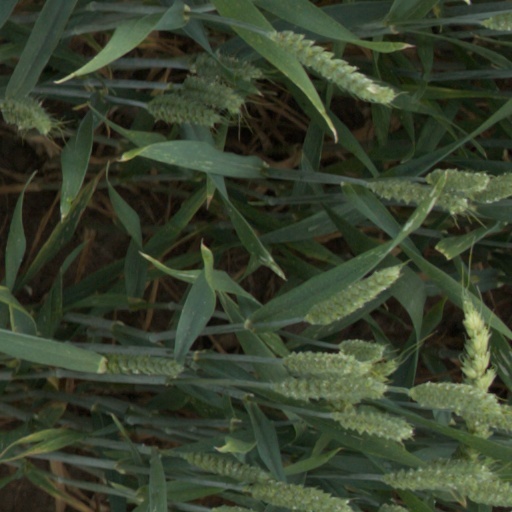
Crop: wheat